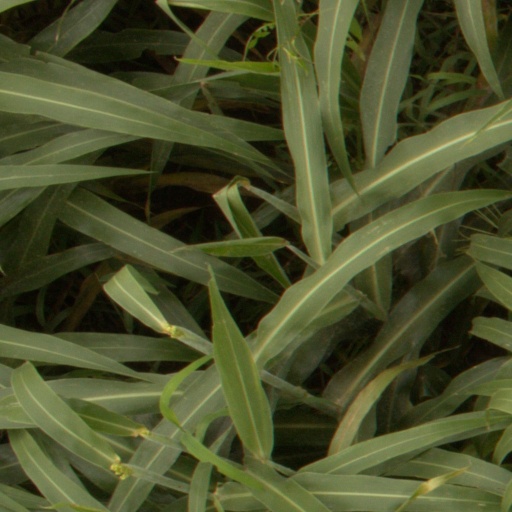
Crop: sorghum